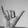
ASL letter: Y